Attleborough

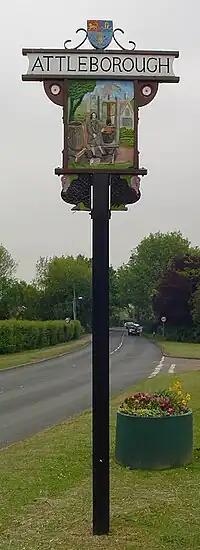
Village sign in Attleborough

The arrival of the prisoners aroused a great deal of public interest, and eventually traders set up a fair whenever they came. This became known as Attleborough Rogues Fair and was held on the market place on the last Thursday in March. Also on the market place festivities took place on Midsummer Day, when the annual guild was held. It appears that there has been the right to hold a weekly Thursday market in the town since 1285. A weekly market is still held and has recently (in 2004) returned to Queen's Square where it is presumed the market was originally held.